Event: Ecuador Earthquake
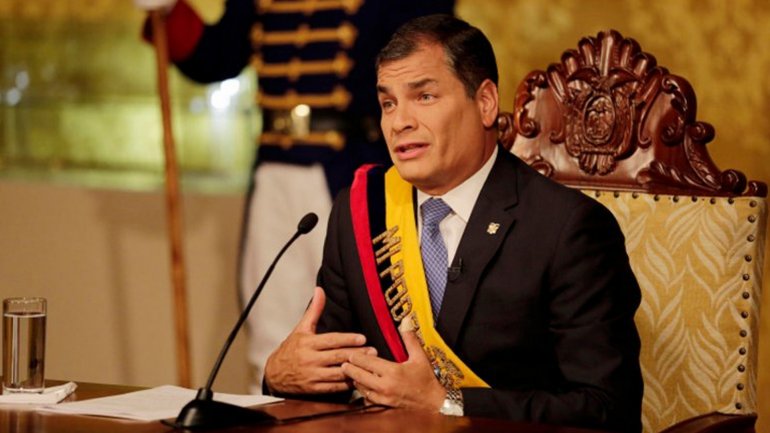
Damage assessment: no_damage